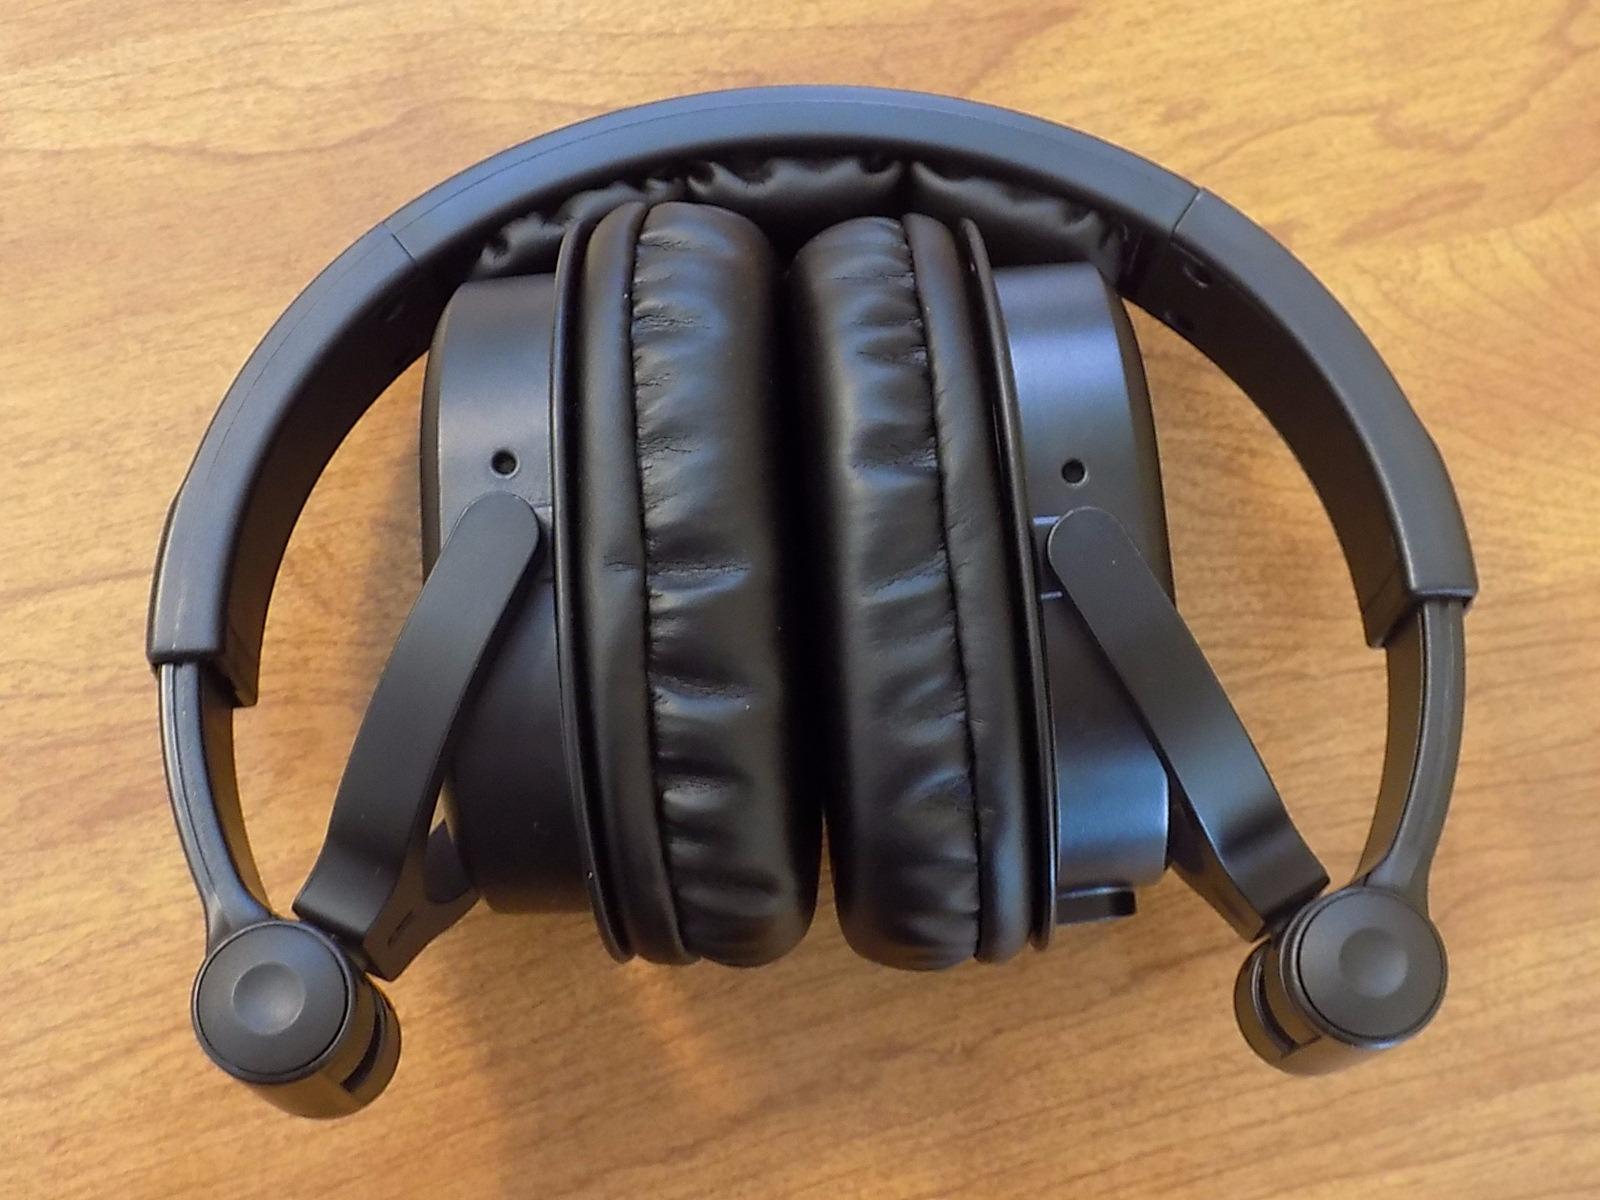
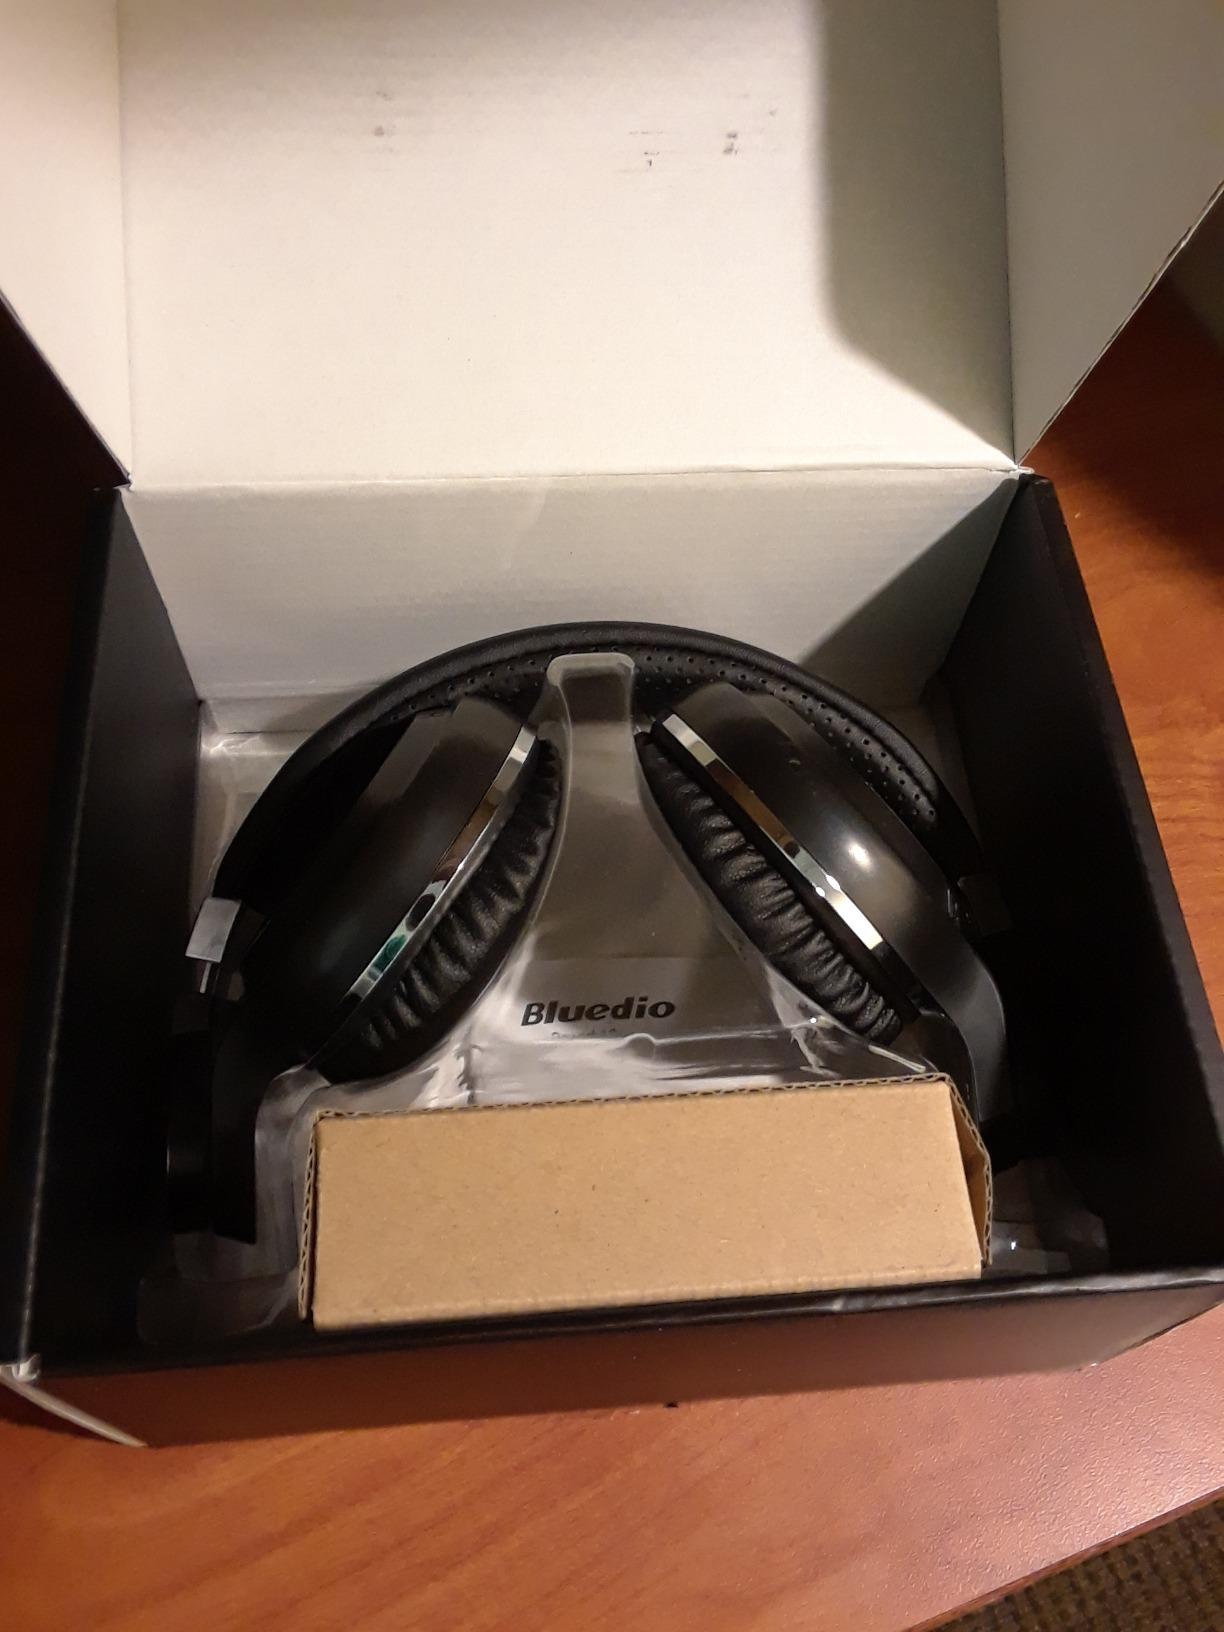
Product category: headphones
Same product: no